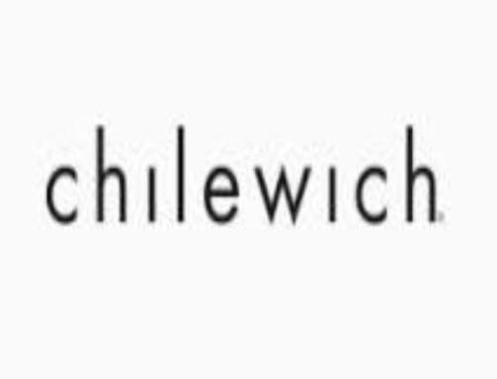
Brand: chilewich
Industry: Clothes